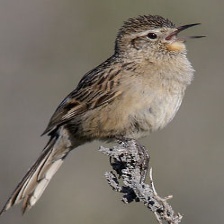
Species: AUSTRAL CANASTERO
Scientific name: ASTHENES ANTHOIDES